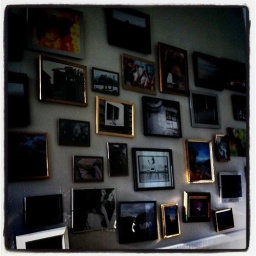
my fav wall in the house